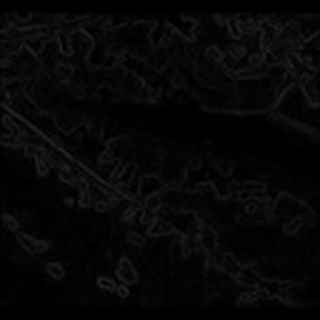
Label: cotton_bacterial_blight